Petro Poroshenko

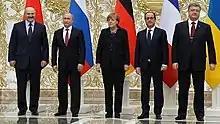
Poroshenko with German Chancellor Angela Merkel, French President François Hollande, Russian President Vladimir Putin and Belarusian President Alexander Lukashenko in Minsk, 11 February 2015

The law does state that "Persons belonging to indigenous peoples of Ukraine are guaranteed the right to study in public facilities of preschool and primary education in the language of instruction of the respective indigenous people, along with the state language of instruction" in separate classes or groups. PACE describes this as a significant curtailing of the rights of indigenous peoples carried out without consultations with their representatives. On 27 June 2018, Ukrainian foreign minister Pavlo Klimkin stated that following the recommendation of the Venice Commission the language provision of the (September 2017) law on education will not apply to private schools and that every public school for national minorities "will have broad powers to independently determine which classes will be taught in Ukrainian or their native language".